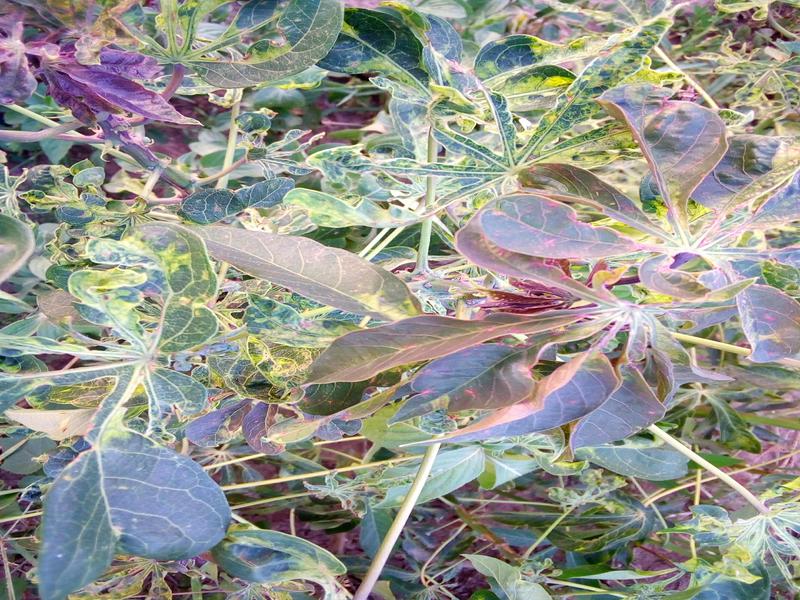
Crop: cassava
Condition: mosaic_disease